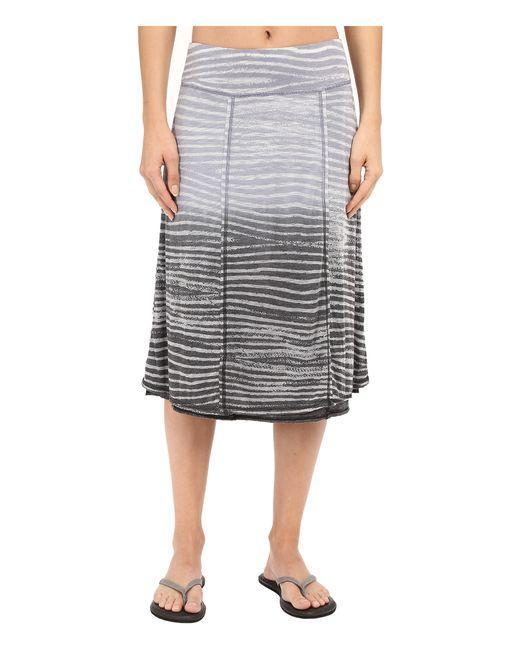
piper woot Rock lang mit zwei Farbtönen